KOR Committee for Social Self-Defense

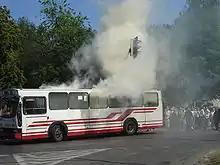
Reenactment of 1976 protests in Radom, leading to mass arrests. The Committee for Social Self-Defense KOR was formed to represent and help the victims.

The Committee for Social Self-Defense 'KOR' (with only fourteen members upon its formation in 1978) grew rapidly into an important 'political pressure group' shaping the doctrines of the emerging opposition movement of the 1970s in communist Poland. Their program was adopted on a mass scale in the summer of 1980 constituting the basis for the Solidarity ideology. Over the 5 years of its existence, KSS-KOR wielded tremendous influence on Poland's social self-organization, It aimed to defend "human and civil rights"; "oppose breaches of the law"; "safeguard civil liberties"; "fight political, religious and ideological persecution"; and to "provide help for the persecuted". The KOR members insisted on operating openly in public – wrote Jeremy Brecher – and for that, they were blacklisted by the authorities, beaten by the MO, and often imprisoned. They nonetheless persisted, opposing the communist regime in Poland, and triggering the process of social change which culminated in the collapse of communism two decades later. The creation of KSS KOR was preceded by the massive increases in food prices in 1976, which led to countrywide June 1976 protests in Radom, Ursus, Plock, Gdańsk, Szczecin, Elblag, and in Łódź, with 80,000 strikers. The authorities brought in paramilitary ZOMO battalions to crush the protests. More than 1,000 people were thrown to jail, repeatedly beaten, and even tortured. The KSS-KOR was formed specifically to help them survive the ordeal, they collected donations for legal defense, held public lectures, cultural events, and provided aid to families of the victims.